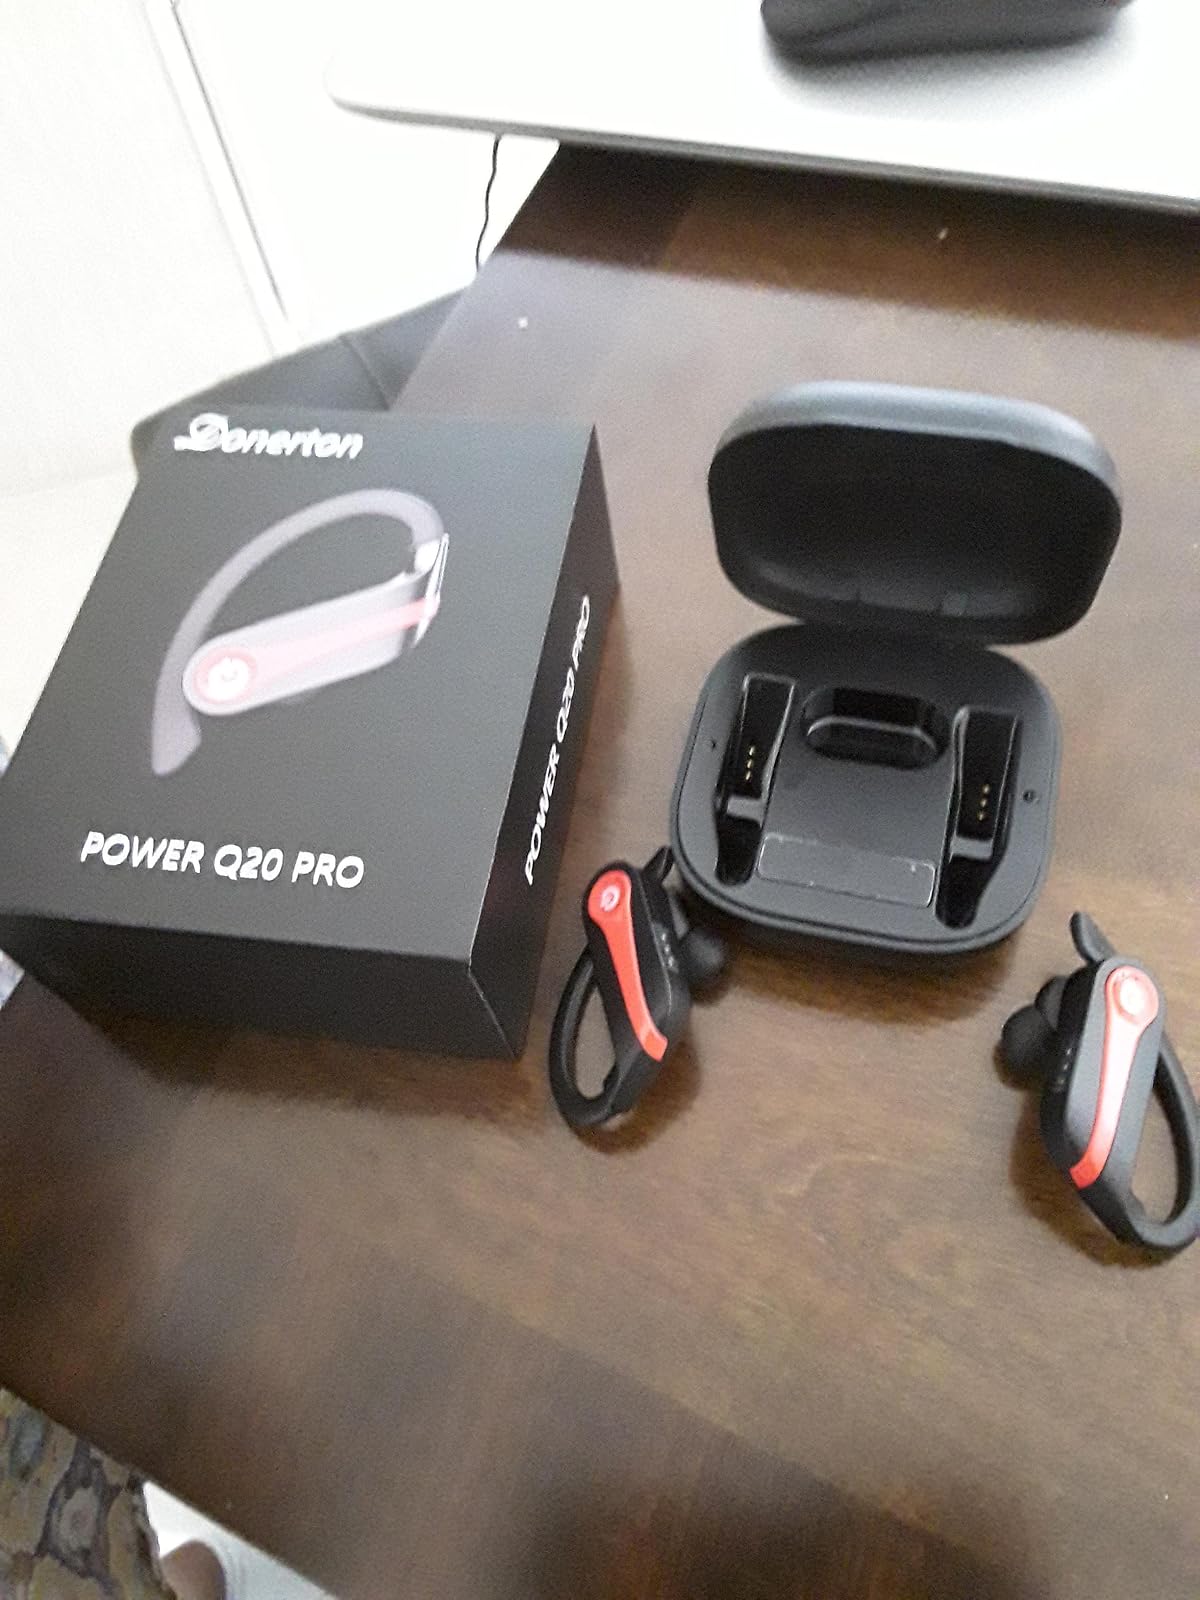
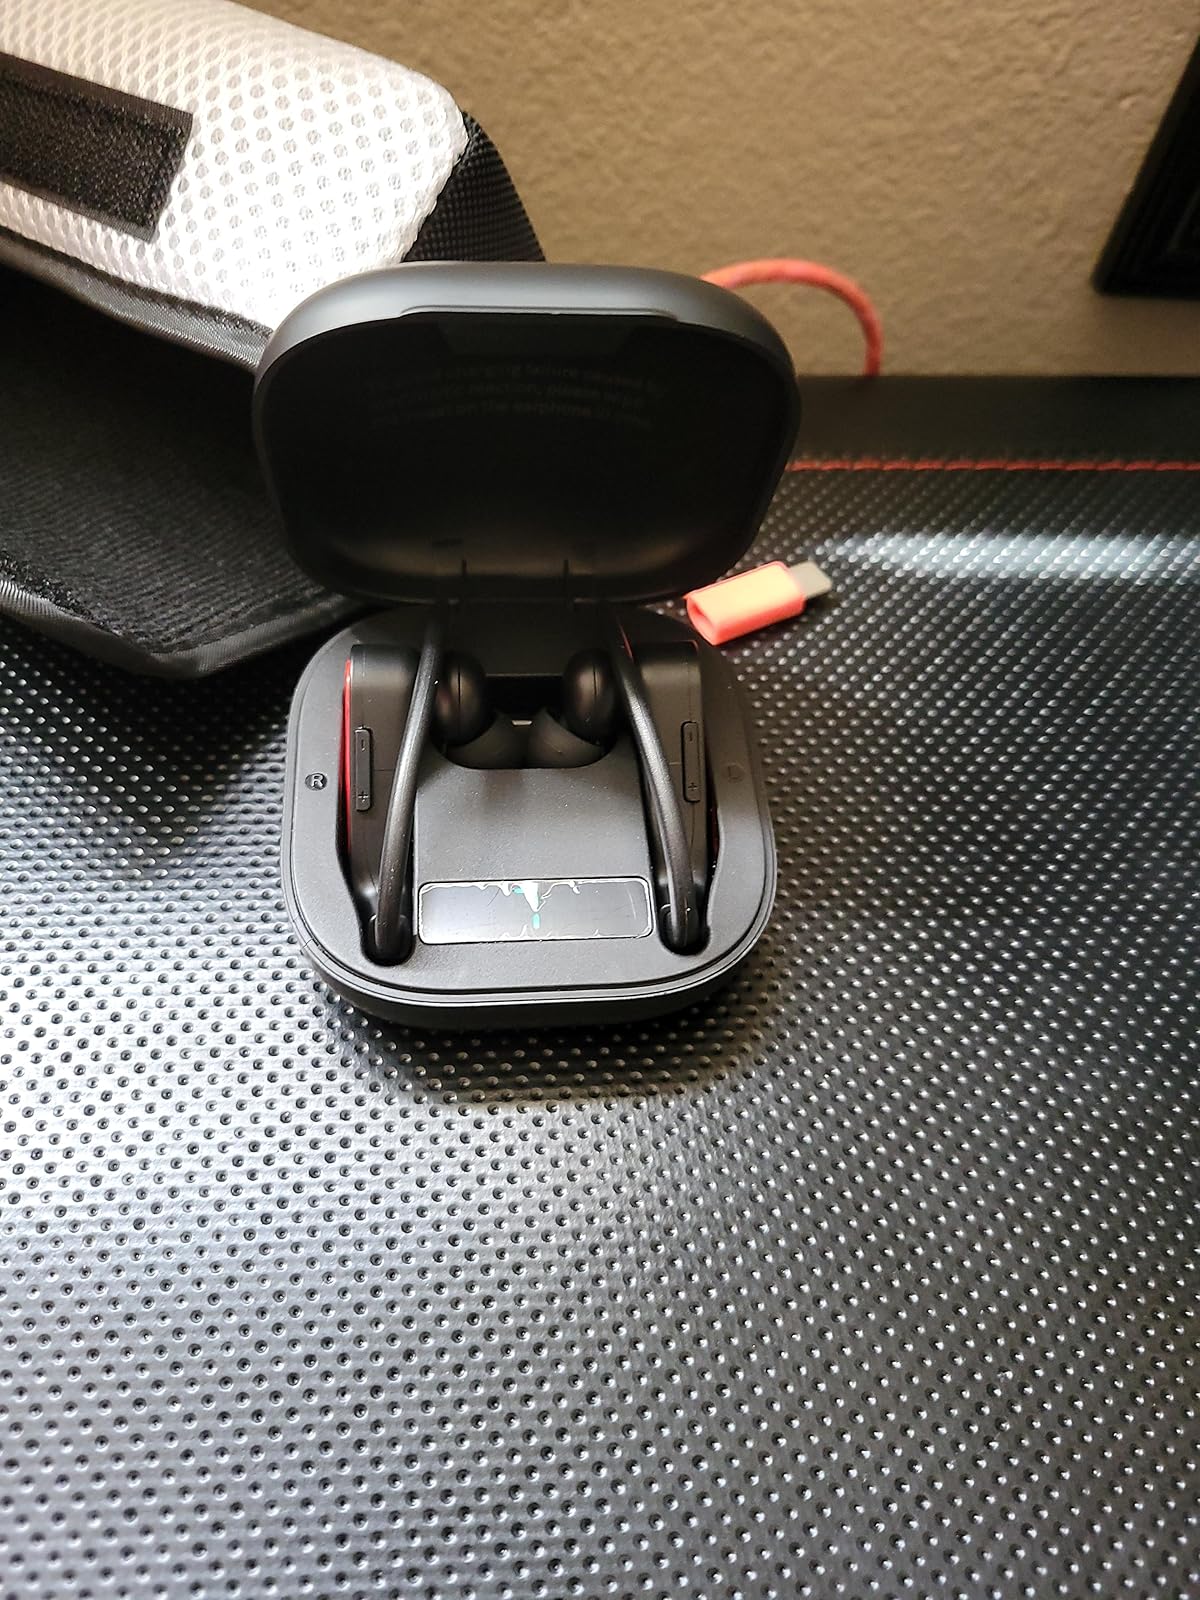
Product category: earbuds
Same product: yes